Kennedy Town

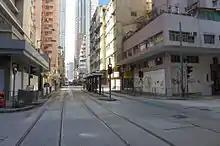
Catchick Street in December 2014

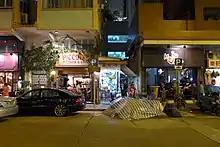
Davis Street has more bars and western restaurants after the MTR expanded to Kennedy Town in 2014. Taken in July 2016.

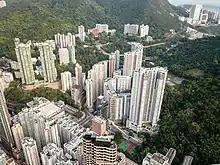
Private housing and Kwun Lung Lau in March 2018

Two of the earliest public housing estates of Hong Kong are located in Kennedy Town: Sai Wan Estate, completed in 1958, and Kwun Lung Lau, built in 1967. More recent luxury residential developments include, The Merton, completed in 2005, which is a high-rise private housing development in the area, as well as Manhattan Heights completed in the year 2000. There are approximately 138 developments in the area.